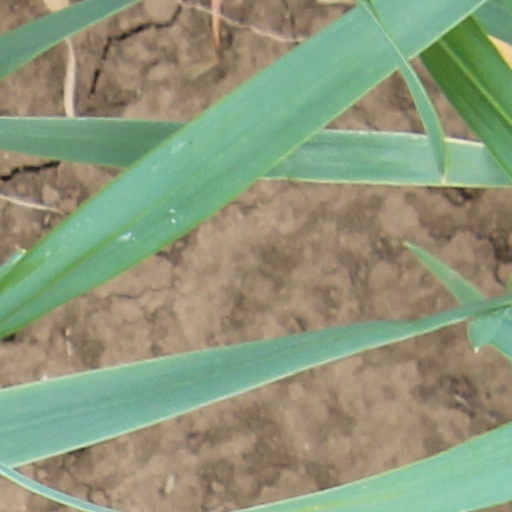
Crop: wheat